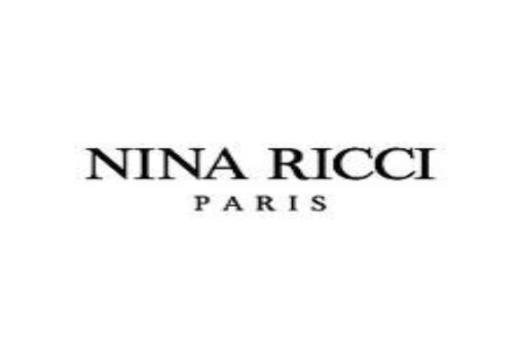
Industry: Clothes